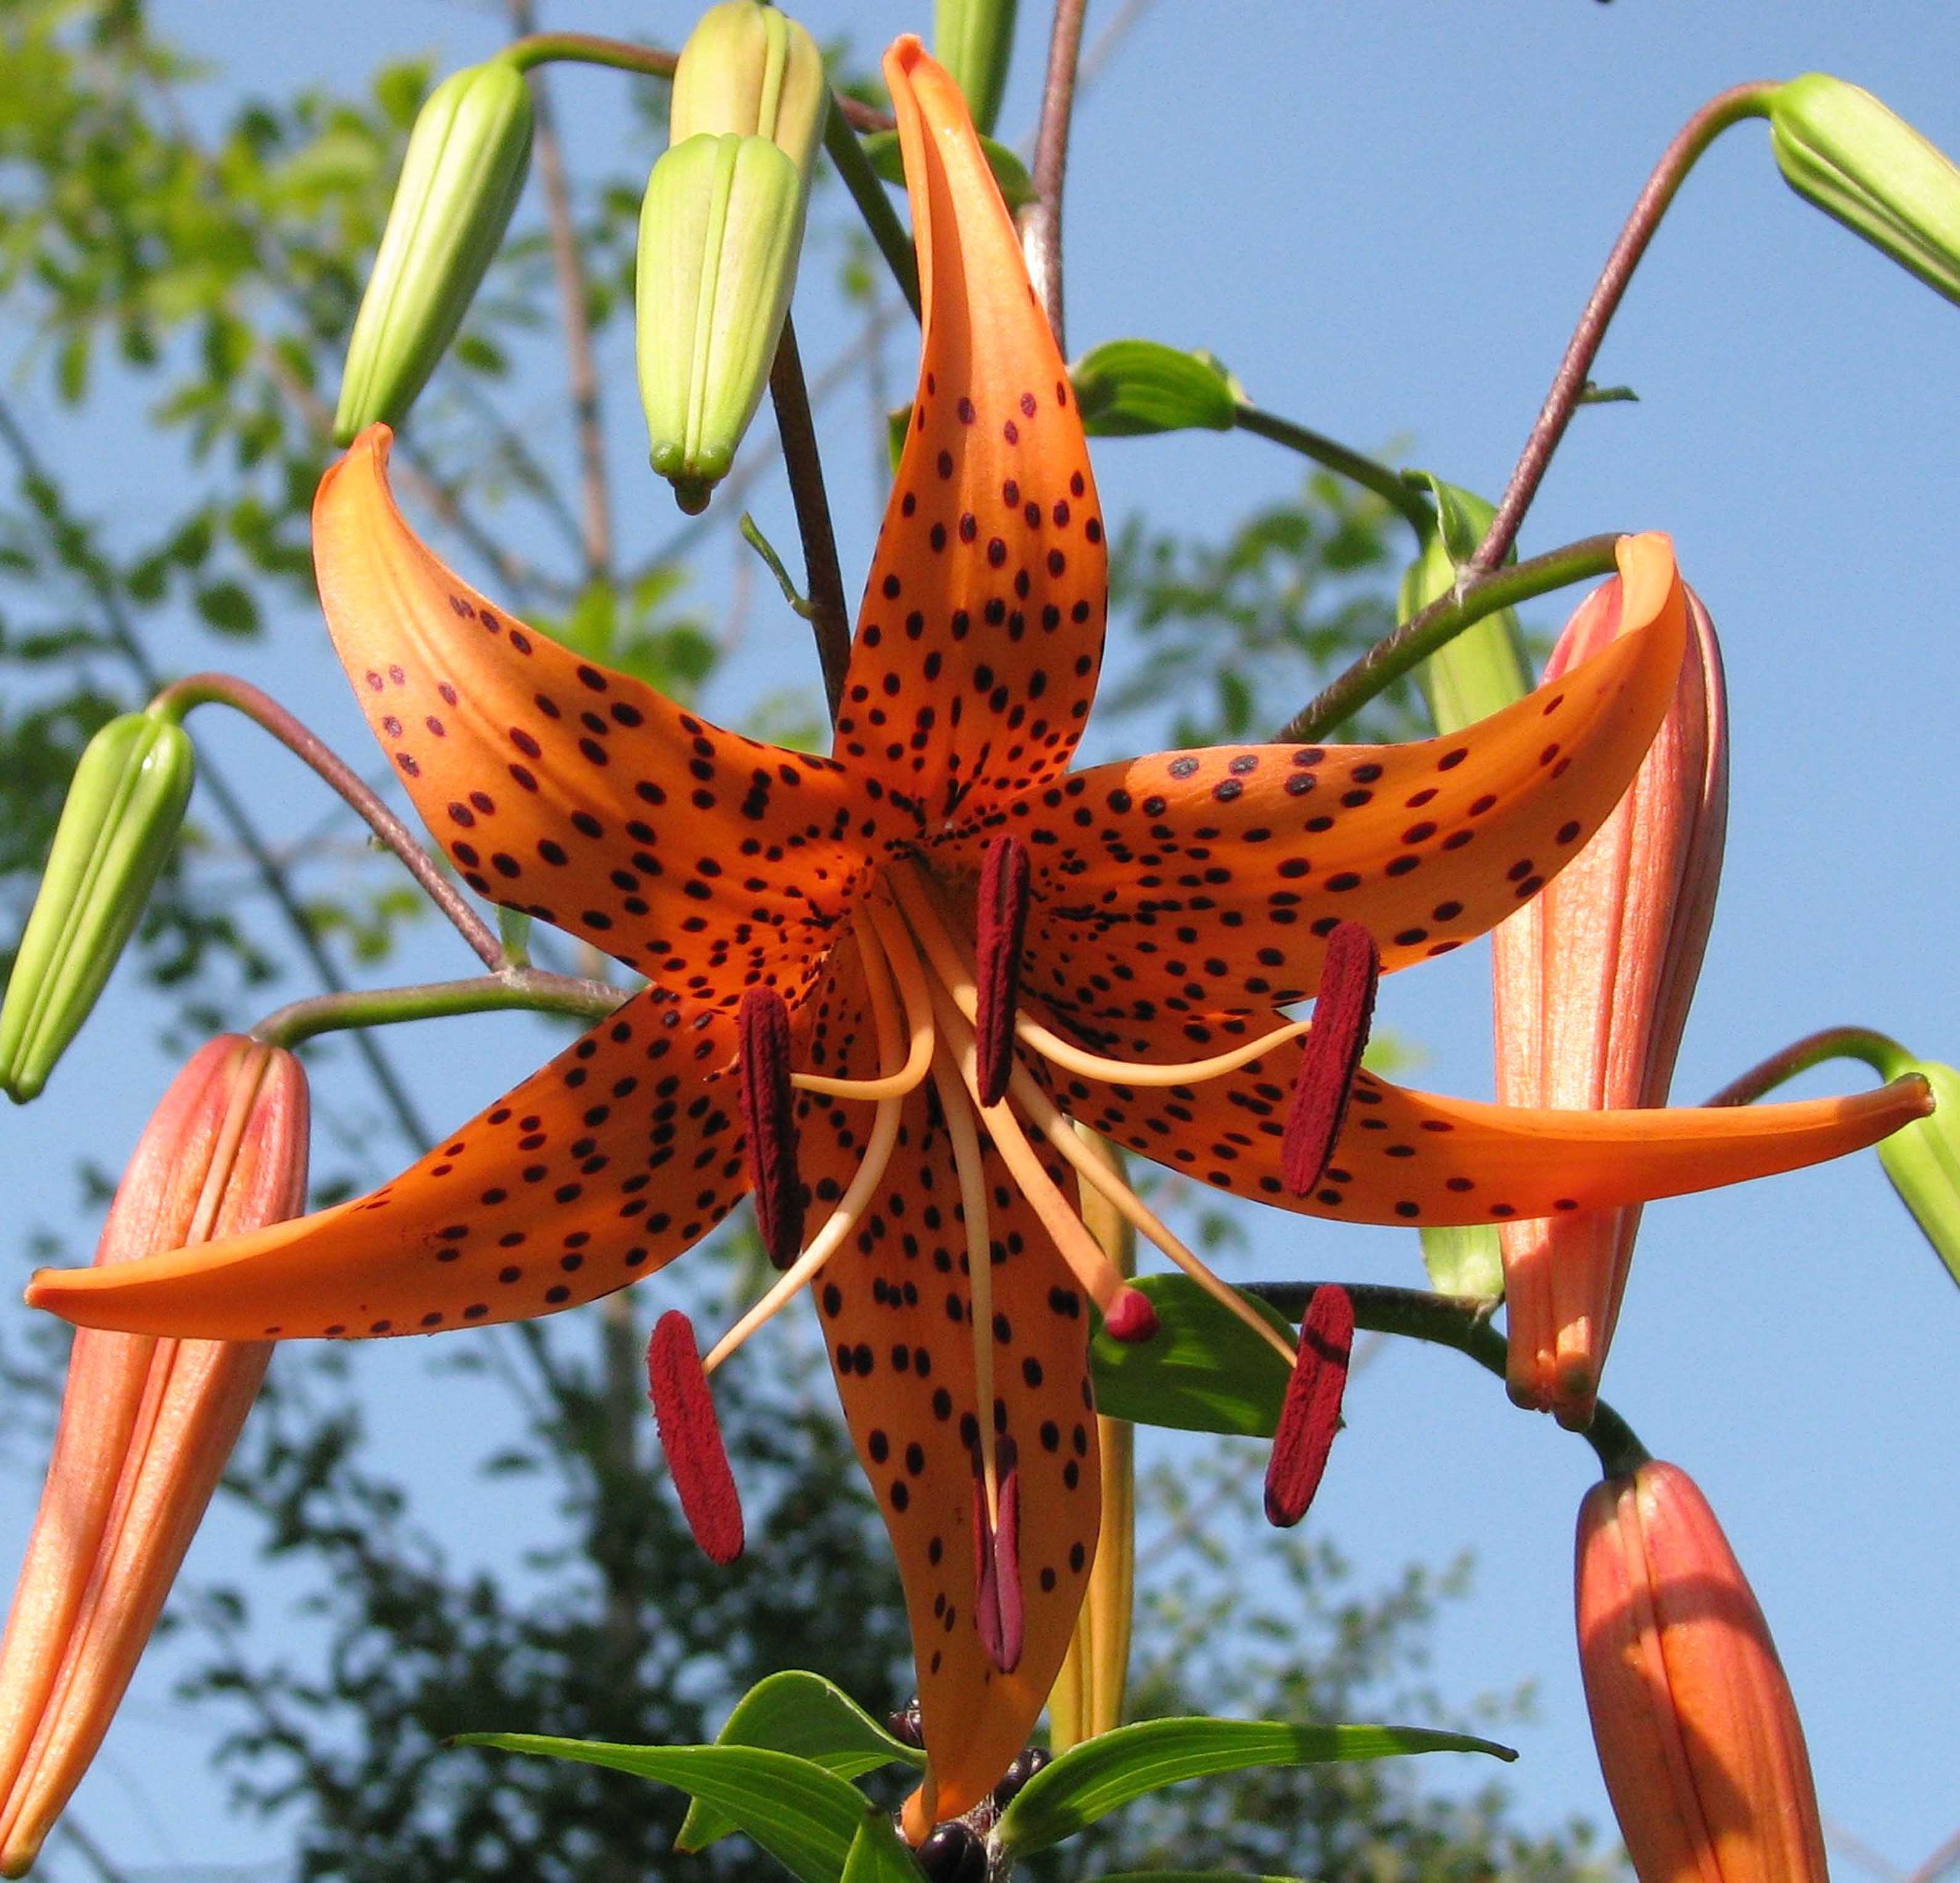
plant, flower, botany, flora, canada, ontario, lily, flowering plant, moneymore, american tiger lily, turban lily, swamp lily, lily royal, lilium superbum, land plant